Miklós Zrínyi

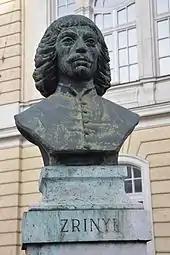
A bust of Zrinski outside the Vígszínház in Budapest

Beside being a leading military figure of 17th-century Croatia and Hungary, Zrínyi is well known for his literary works, also reflected in his often-recited epithet "Zrínyi Miklós, a költő hadvezér és politikus" (Hungarian for "Miklós Zrínyi, the poet the general and the politician"). He is the author of the first epic poem in Hungarian literature.